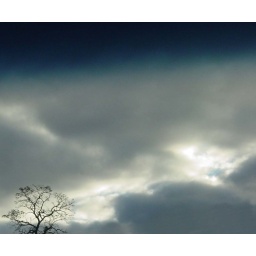
More random sky with a random tree thrown in for variation.